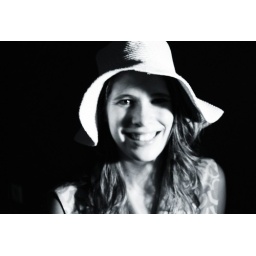
cat in the hat